Caledonian Airways

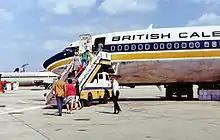
Note the freight door on the left-hand side of the forward fuselage of this Boeing 707-320C of British Caledonian, Caledonian's successor, at Gatwick Airport in June 1975.

Caledonian planned to place an order directly with Boeing for two convertible 707-320Cs that could either be operated in an all-passenger or all-cargo configuration and featured a large freight door on the left-hand side of the forward fuselage to enable carriage of main deck cargo when configured as a freighter. The initial order needed to be placed before the end of 1965 to secure the first aircraft's delivery in May 1967, just in time for that year's summer season. To avoid paying the 14% tax the UK Government had imposed on imported, new foreign aircraft to protect competing British models, Caledonian needed to persuade the BOT that there was no equivalent home-grown alternative. It also cited the BOT's earlier decision to approve BOAC's application for an import duty waiver on two new Boeing 707-336Cs as a precedent. However, the BOT was unwilling to grant Caledonian the requested tax exemption and was instead assisting Vickers in selling it the Super VC10, the stretched version of the original "standard" VC10 and Britain's answer to the all-American 707 and DC-8. Despite the BOT's and Vickers's best efforts, Caledonian's senior management remained unconvinced that the Super VC10 was a worthy competitor of the 707. The results of its evaluation had shown that the Super VC10 was not competitive with the 707, in terms of amortisation, resale value and availability of finance due to its small production run. Apart from its insufficient range to fly non-stop from the UK to the US West Coast with a viable payload, significantly smaller cargo capacity and lack of passenger/freighter convertibility, the Super VC10 was also heavier than the 707. This increased fuel consumption. In its ongoing negotiations with the BOT, Caledonian cited these findings as evidence that there was no suitable British alternative to the 707 for the envisaged role. The BOT however continued to insist that irrespective of Caledonian's specific requirements, the 707 and Super VC10 were equivalent and, based on this assessment, refused the airline's application for an import duty waiver. Meanwhile, the civil engine production hold-up caused by the Vietnam War resulted in the first aircraft arriving in July rather than May 1967. This did not allow its utilisation for that year's full summer charter season precluding a profitable operation. These circumstances compelled Caledonian to lease out its first 707 to the Flying Tiger Line until May 1968. To facilitate the 707's smooth introduction into service the following summer, Caledonian required access at its Gatwick base to its second aircraft (ordered in 1966) for as much as winter 1967–68 as possible to complete aircrew and ground support training in time for the following summer season. This was not possible as long as the standoff between the airline and the BOT continued. To avoid having an expensive, new jet aircraft sit idly on the ground in the absence of a timely resolution, the airline's senior management put in place a contingency plan to transfer the 707 training programme to Shannon Airport as the BOT had no jurisdiction over the Republic of Ireland. In the event, the contingency plan was not activated as a compromise was reached in early December 1967 that resulted in the BOT granting Caledonian's request for an import duty exemption. This permitted the airline to import the aircraft into the UK free of duty, as long as non-stop sectors outside the Super VC10's economically viable range accounted for a significant share of its operations. It enabled Caledonian to take delivery of its second 707, a 399C series aircraft bearing the registration G-AVTW ("Tango Whisky"), at Gatwick on 30 December 1967. The first aircraft – Boeing 707-399C G-AVKA ("Kilo Alpha") – joined the second at Gatwick on 1 June 1968, following the end of the Flying Tigers lease. Both began operating a series of charters, carrying 15,000 passengers from Los Angeles and Oakland to the UK.